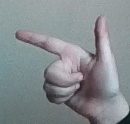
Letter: yaa